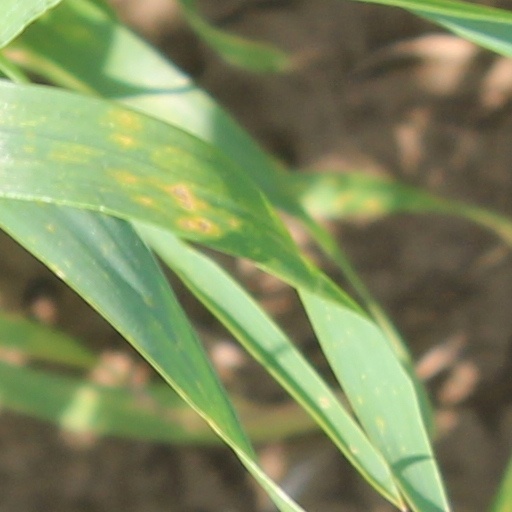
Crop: wheat